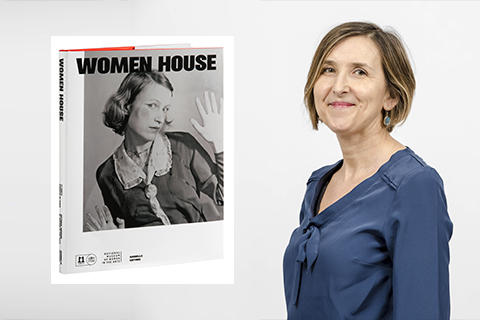
Gender: women